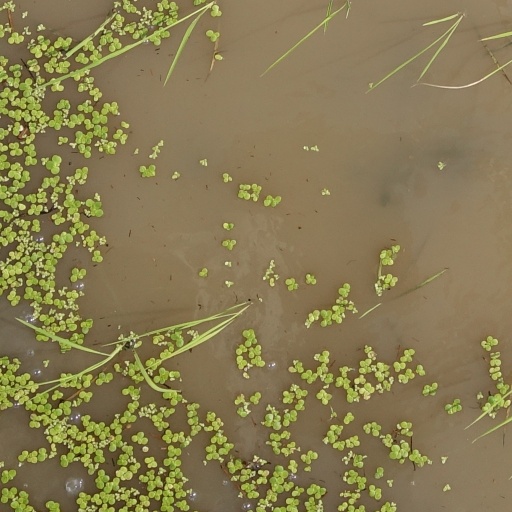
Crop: rice